MotoGP (2006 video game)

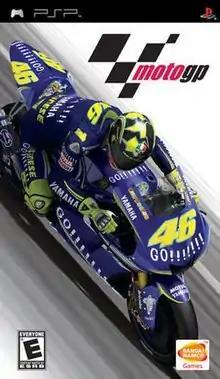
Cover art featuring Valentino Rossi

MotoGP is a 2006 racing video game developed and published by Namco Bandai Games for the PlayStation Portable. It is the last MotoGP game to be released under the license offered to Namco, Namco Bandai's predecessor. "MotoGP" was developed by Namco Bandai Games and was released in 2006. The game received average reviews with most critics focusing towards the graphics and gameplay.